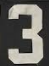
Number: 3